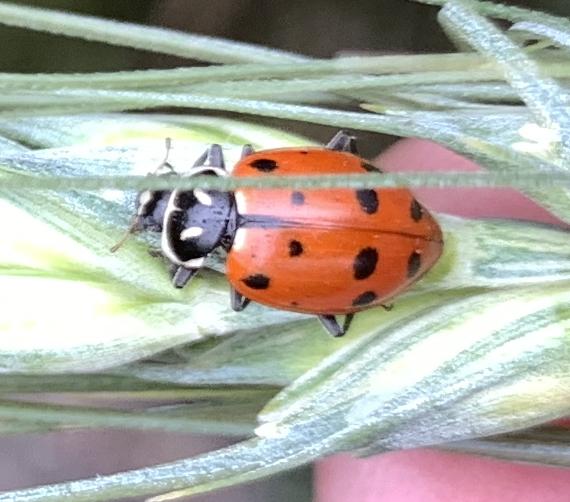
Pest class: predators